Occupation of Smyrna

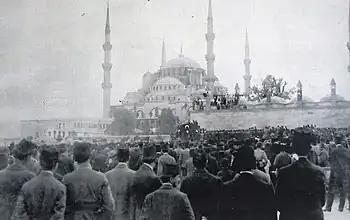
Turks demonstrate in Istanbul for national unity.

The landing and reports of the violence had a large impact on many parties. The landing helped bring together the various groups of Turkish resistance into an organized movement (further assisted by the landing of Mustafa Kemal in Samsun on 19 May 1919). Several demonstrations were held by Turkish people in Constantinople condemning the occupation of Smyrna. Between 100,000 and 150,000 people gathered in a meeting at Sultanahmet square organized by the Karakol society and Türk Ocağı. In Great Britain and France, the reports of violence increased opposition in the governments to a permanent Greek control over the area.